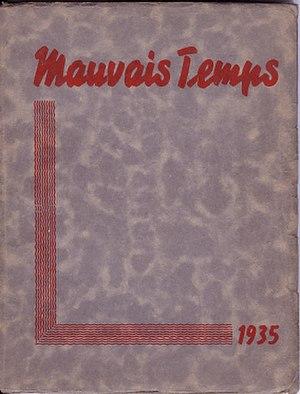
Rupture est le premier groupe surréaliste wallon, fondé le 29 mars 1934 à La Louvière.